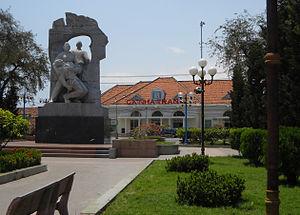
La gare de Nha Trang est une gare ferroviaire vietnamienne située dans la ville de Nha Trang. Elle a été construite du temps de l'Indochine française.